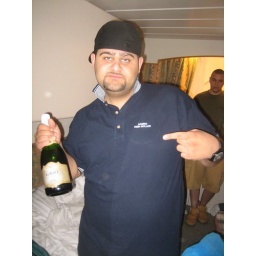
I won the shirt and the bottle in a raffle